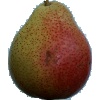
Label: pear_forelle